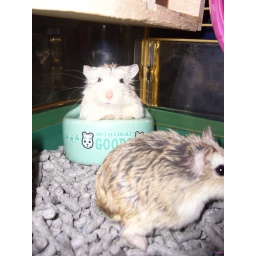
here's how Pudding hogged the food bowl today. sitting in there for ages. :|